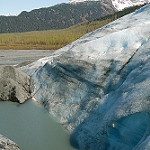
Label: glacier